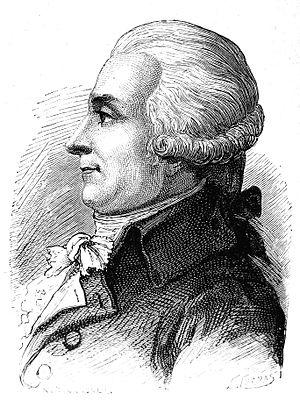
Méthode de nomenclature chimique est un traité scientifique de nomenclature chimique d'Antoine Lavoisier, écrit en collaboration avec Louis-Bernard Guyton-Morveau, Claude-Louis Berthollet, Antoine-François Fourcroy, Jean Henri Hassenfratz et Pierre Auguste Adet, et publié à Paris en août 1787, chez l'éditeur Cuchet.